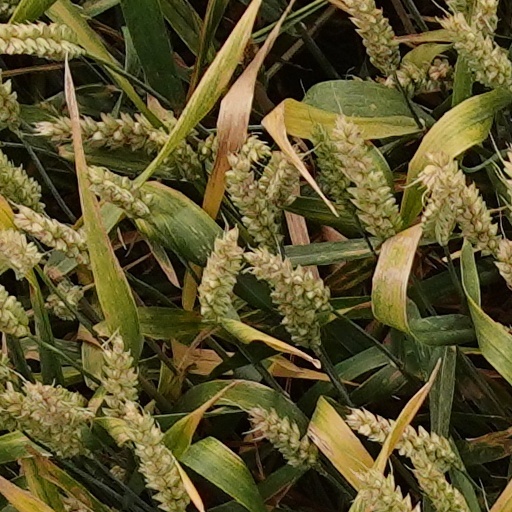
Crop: wheat